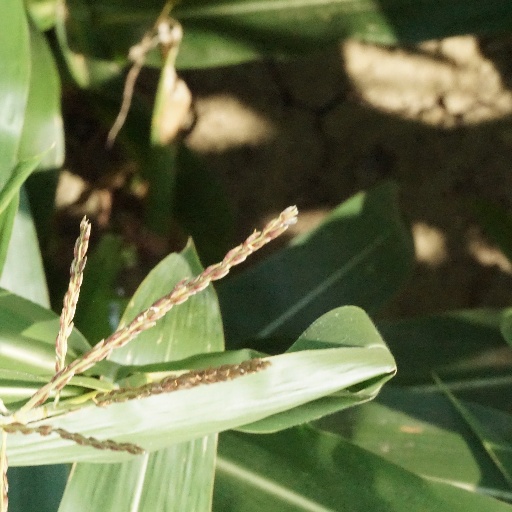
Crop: maize; corn